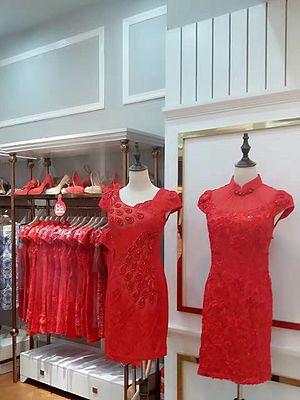
L'effet robe rouge est un effet, contesté, selon lequel une femme portant des vêtements rouges, comme une robe rouge, est perçue comme étant plus attrayante sexuellement qu'elle ne l'est lorsqu'elle porte d'autres couleurs. Chez les primates, un indicateur visuel de la fertilité féminine se produit par le biais d'un gonflement pendant la phase folliculaire et est corrélé à une augmentation des taux d'œstrogènes. Il a été affirmé que cet effet agit inconsciemment parce que les participants rapportent rarement que la couleur a été un critère sélectif dans leurs jugements d'attractivité. Cependant, il existe une étude qui a testé si la prise de conscience est importante, et ses conclusions mettent en doute cette spéculation antérieure.